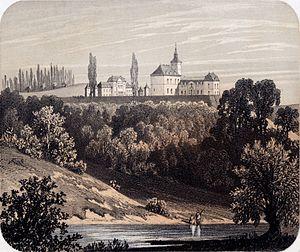
Le château de Haultepenne, ou de Hautepenne, est un château situé à Gleixhe, dans la commune belge de Flémalle.